Byron G. Stout

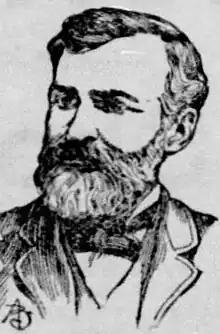
The "York Daily" (York, PA), October 7, 1892

Byron Gray Stout (January 12, 1829 – June 19, 1896) was a politician from the U.S. state of Michigan.